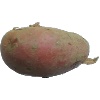
Label: Potato Red 1